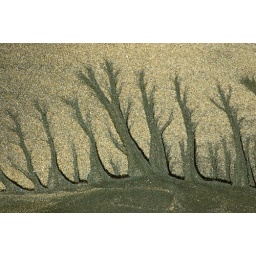
A skeletal forest sculpted in the sand by the receding tide ...